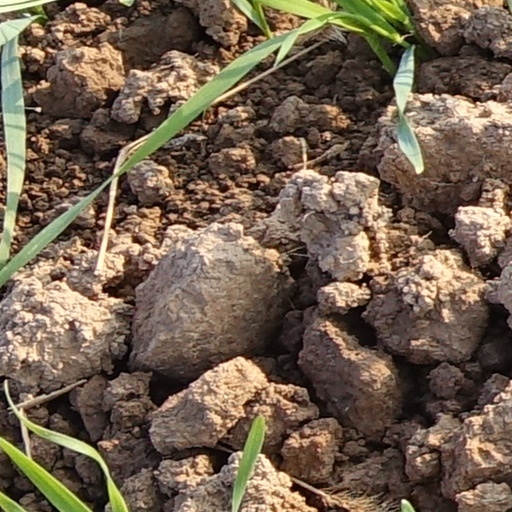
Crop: wheat